Kenneth Anger

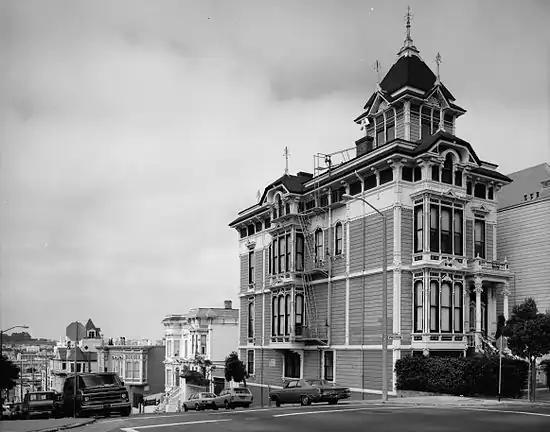
The ornate "Russian Embassy" house in San Francisco, where Anger lived in 1966 and 1967.

In 1966, Anger moved into the ground floor of the William Westerfeld House, a large 19th-century Victorian house in San Francisco also known as the "Russian Embassy". Around this time he began planning a new film, "Lucifer Rising", echoing his Thelemite beliefs about the emerging Aeon of Horus. He tattooed Lucifer's name on his chest and began searching for a young man who could symbolically become Lucifer, "the Crowned and Conquering Child" of the new Aeon, for the film. While living at the Russian Embassy, he met and lived with various young men who could fill the role, eventually settling on Bobby Beausoleil. Beausoleil founded a band, the Magic Powerhouse of Oz, to record the film's soundtrack. In 1967, Anger said the footage he had been filming for "Lucifer Rising" had been stolen, accusing Beausoleil, who denied it. Landis quotes Beausoleil as saying, "[W]hat had happened was that Kenneth had spent all the money that was invested in "Lucifer Rising"" and that he therefore invented the story to satisfy the film's creditors. Beausoleil and Anger fell out, with the former getting involved with Charles Manson and the Manson Family. Beausoleil later tortured and murdered Gary Hinman in a drug robbery gone wrong, for which he is serving a life sentence as of 2023.